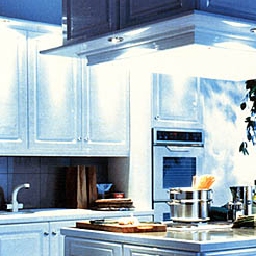
Room type: kitchen